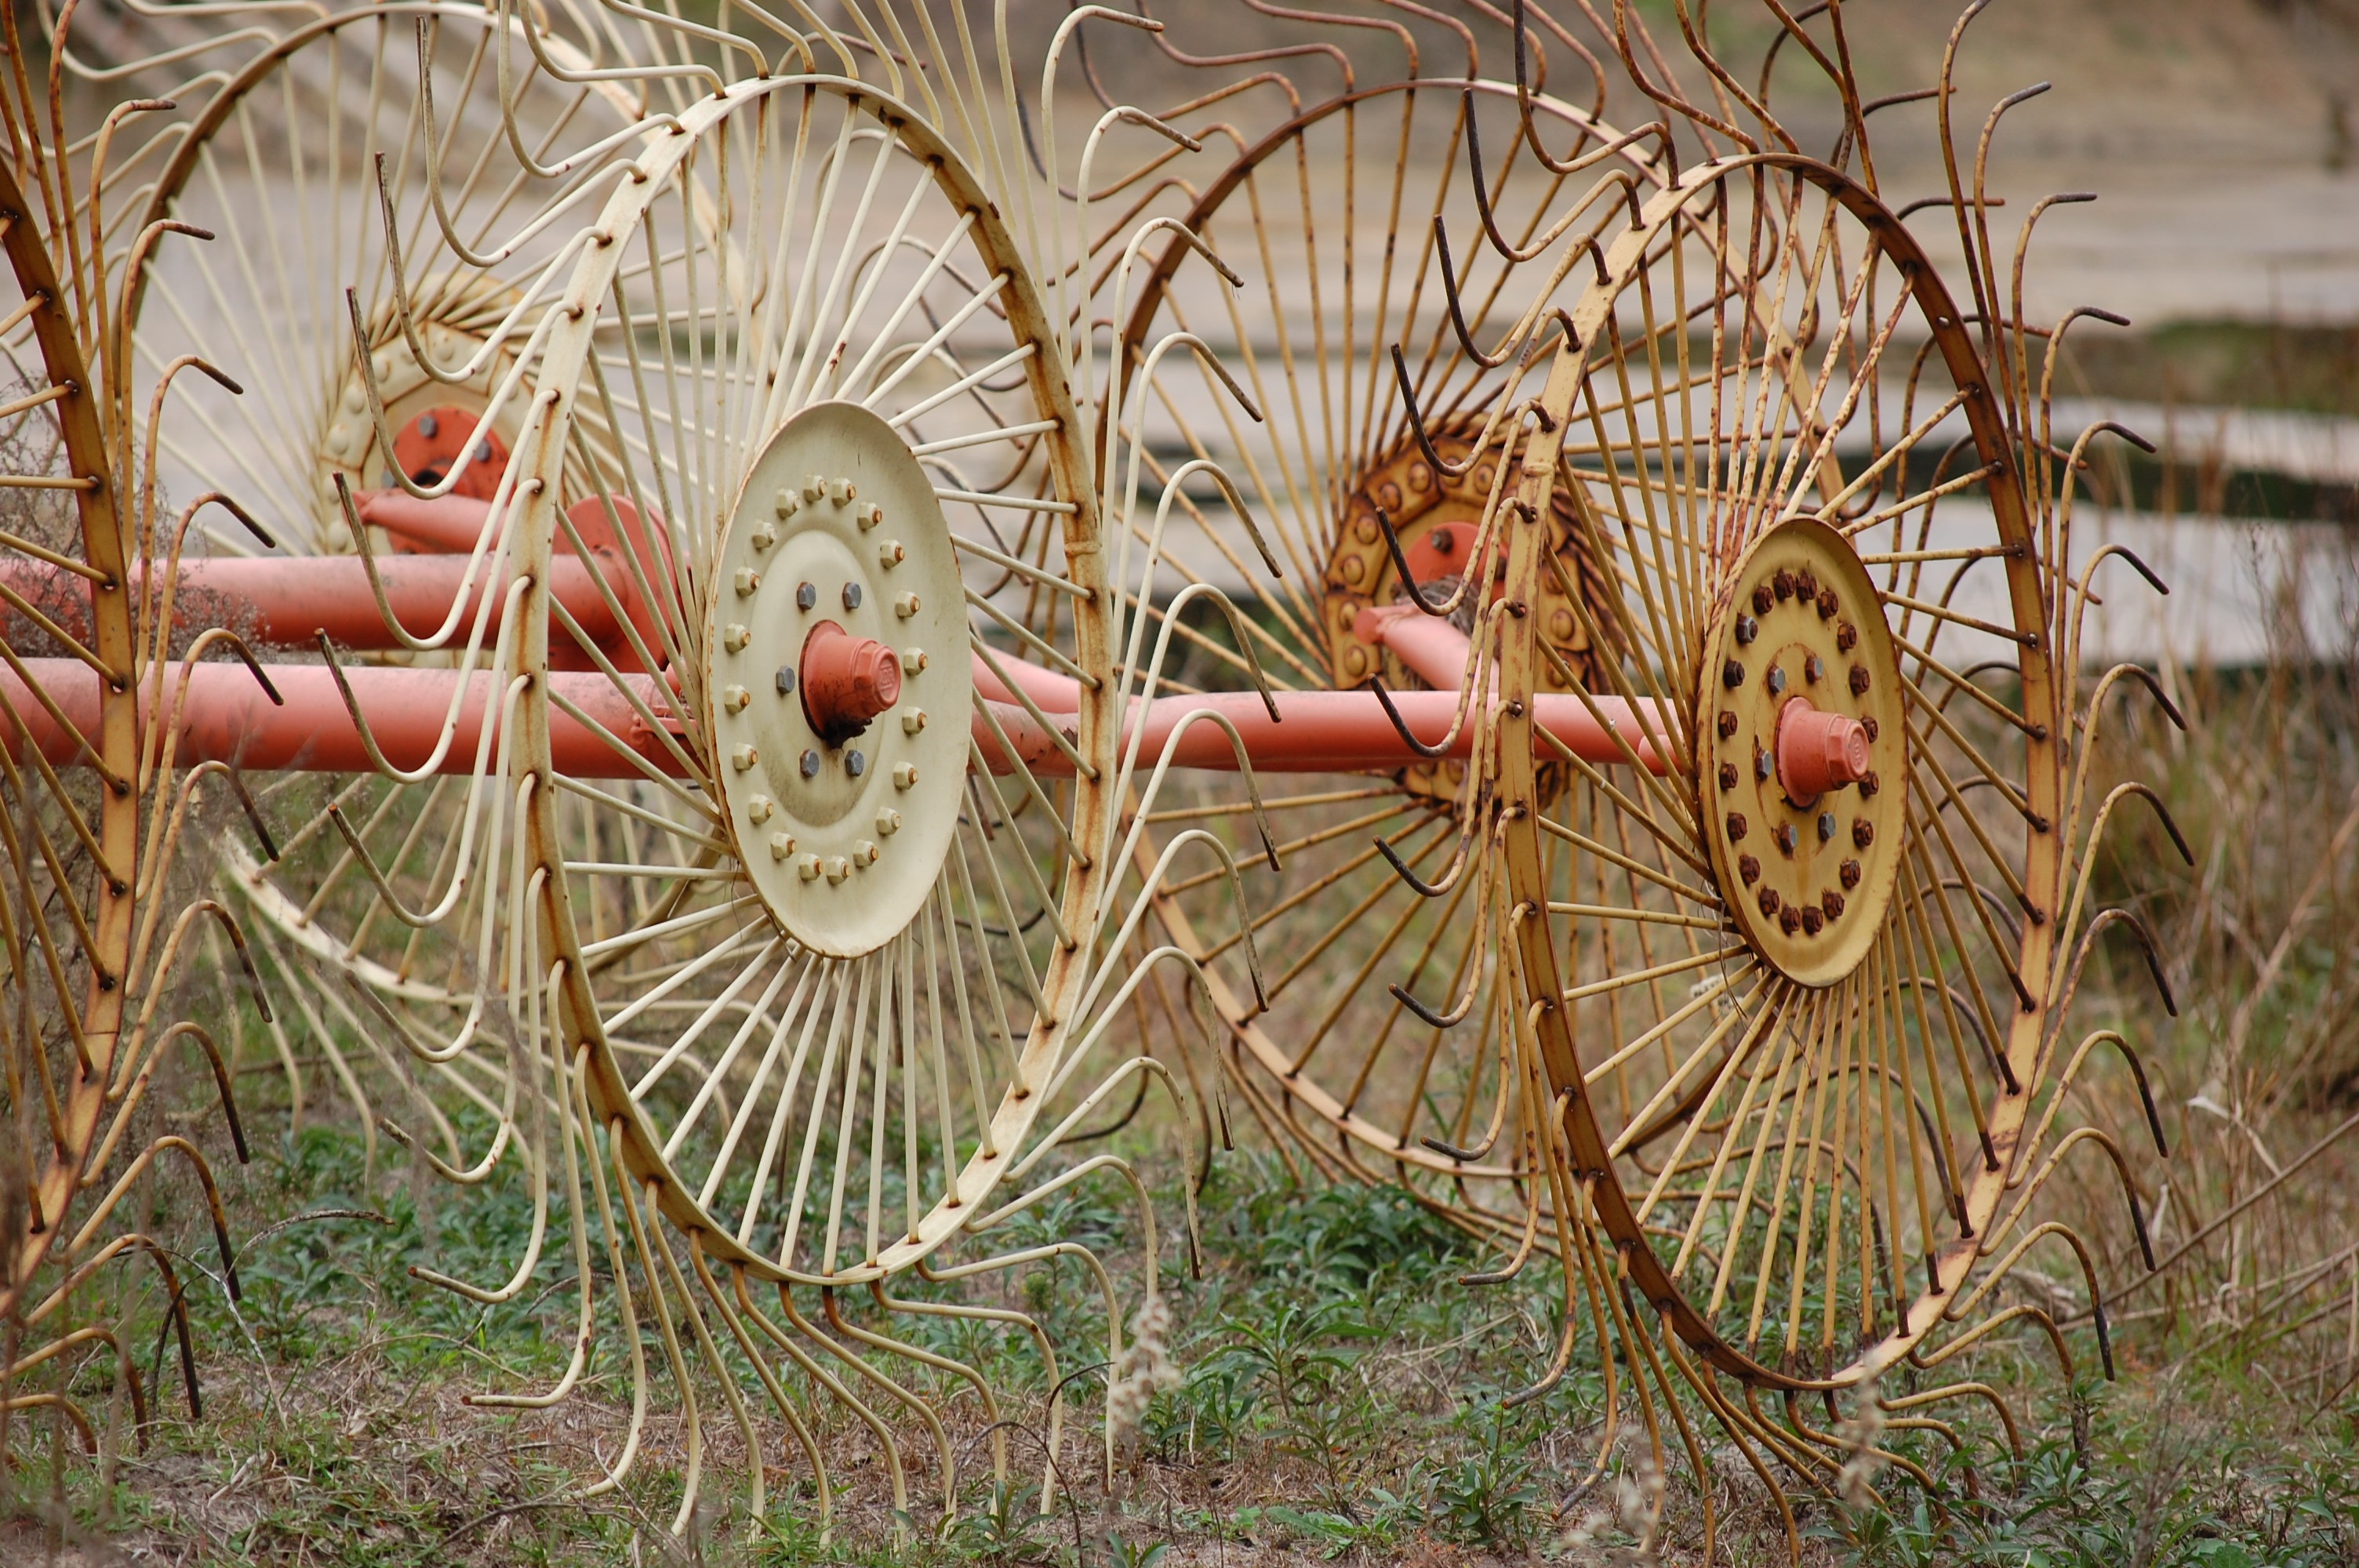
nature, grass, wood, hay, field, farm, countryside, flower, harvest, agriculture, sculpture, art, straw, carving, rake, hay rake